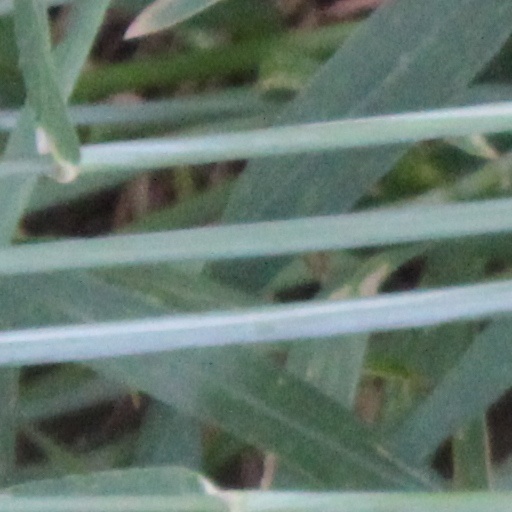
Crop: wheat